Dealey Plaza

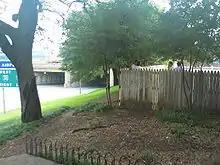
The wooden picket fence atop the grassy knoll, and the Triple Underpass with the highway sign, which at the time of the assassination read "Fort Worth Turnpike Keep Right", as similarly seen in the Zapruder film. The knoll is where many conspiracy theorists believe another gunman stood.

Located near the north grassy knoll on November 22, 1963, there were several witnesses, three large traffic signposts, four sidewalk lamp posts, the John Neely Bryan north pergola concrete structure including its two enclosed shelters, a tool shed, one concrete wall high connected to each of the pergola shelters; ten tall, wide, low-hanging live oak trees; a , wooden, cornered, stockade fenceline measured at approximately long; six street curb sewer openings, their sewer manholes and their interconnecting large pipes; and several tall bushes, trees and hedges.